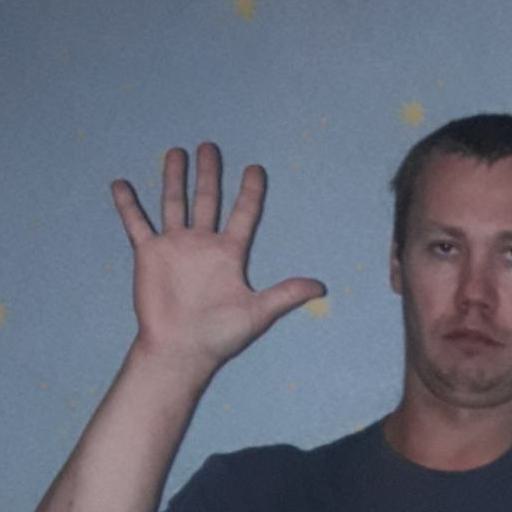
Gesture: palm